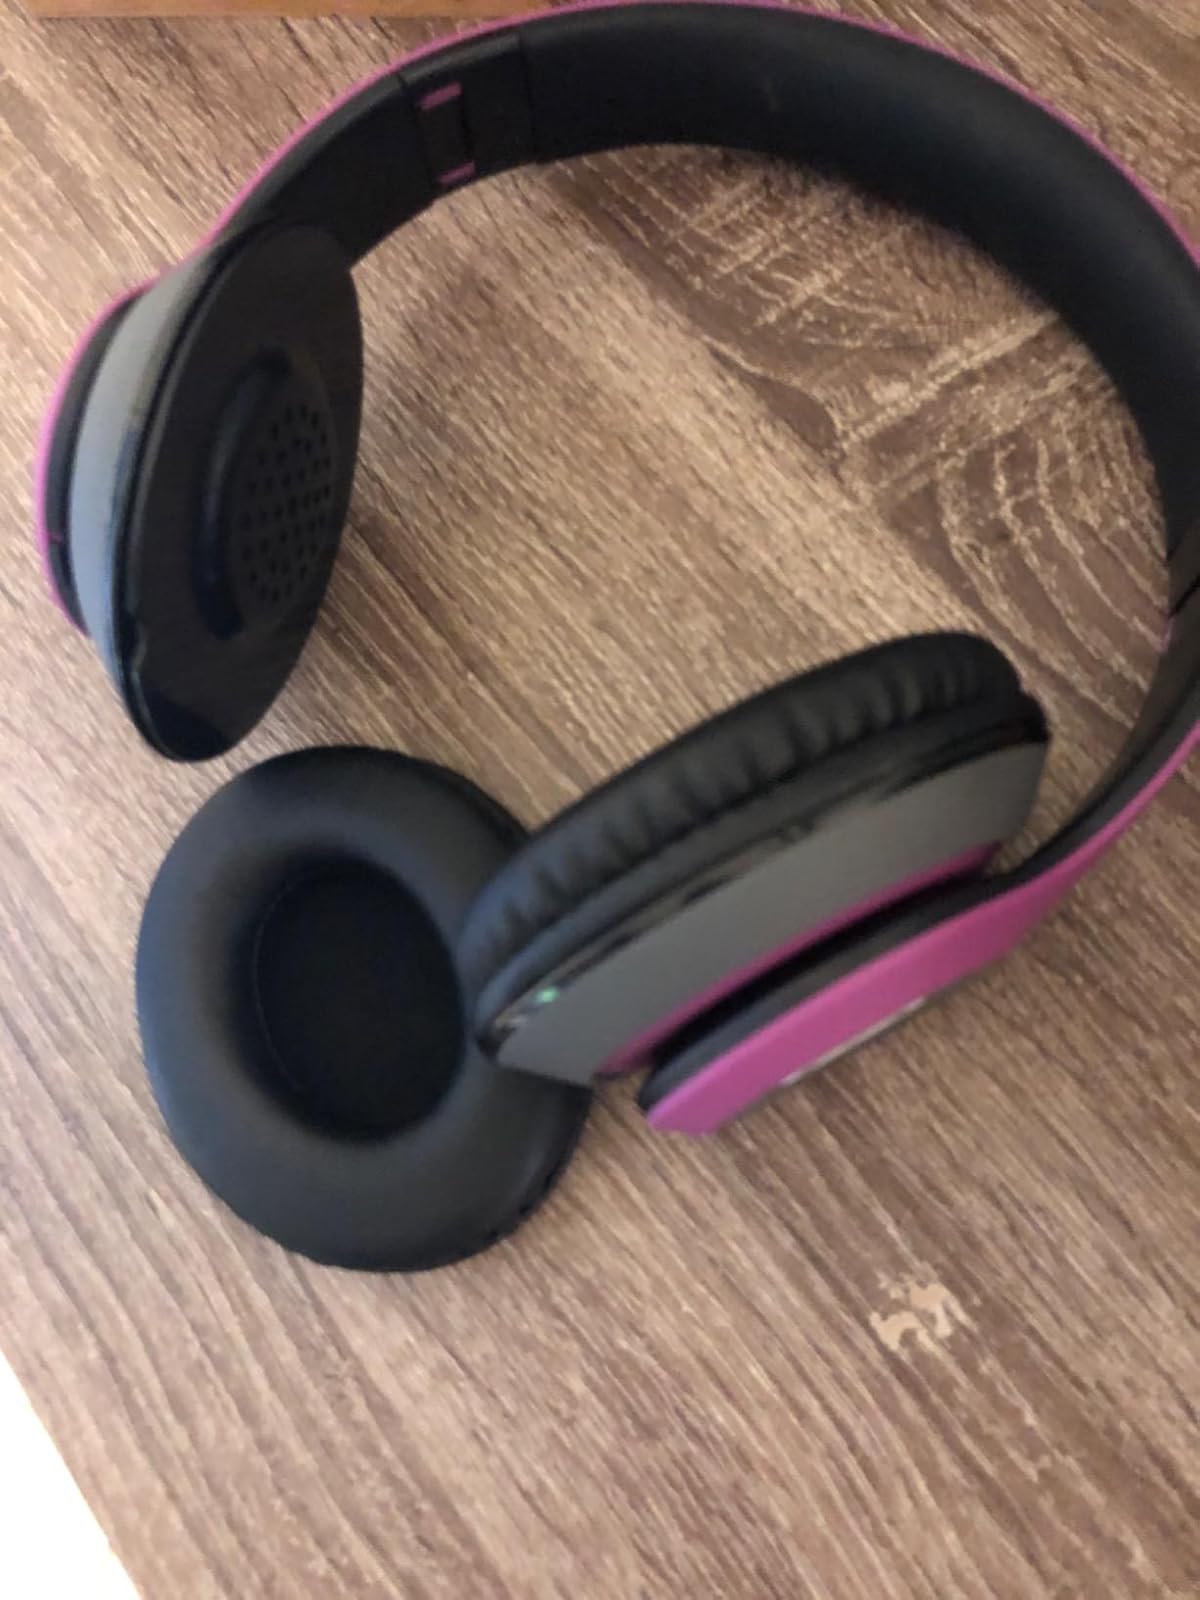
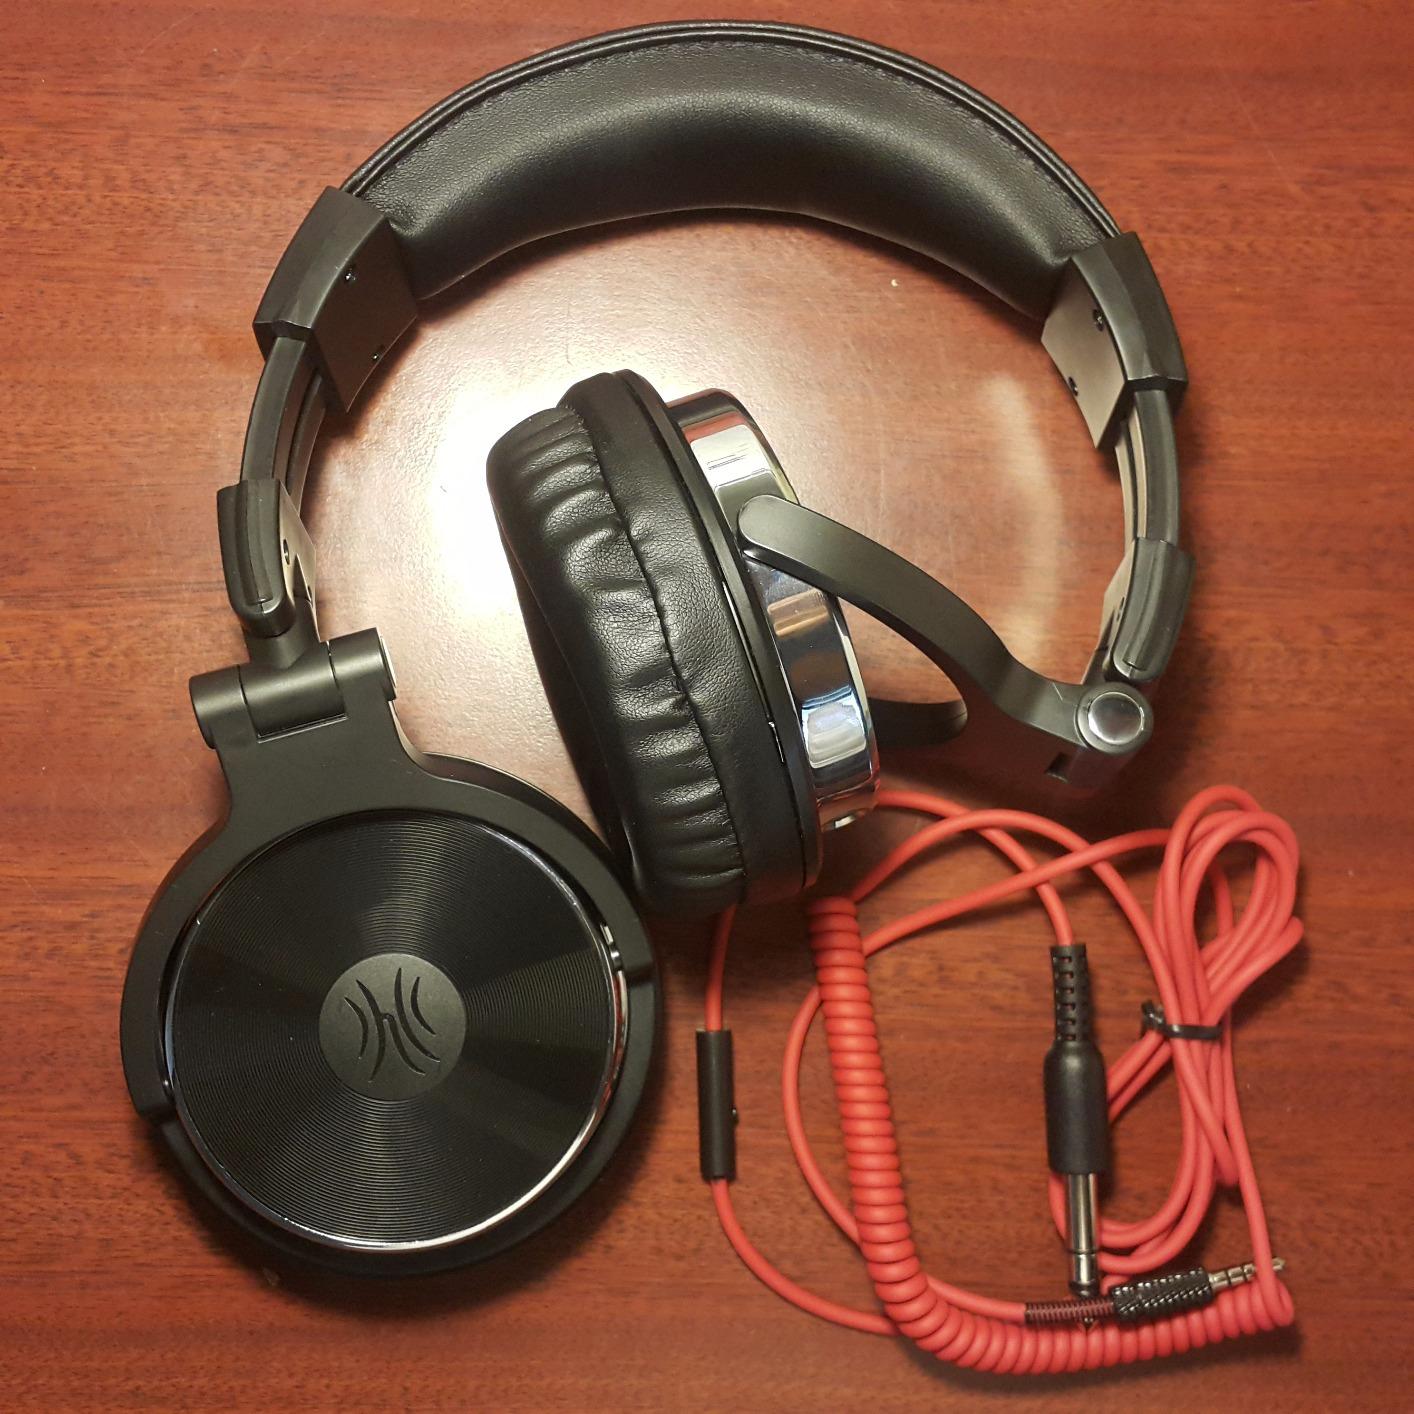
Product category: headphones
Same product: no